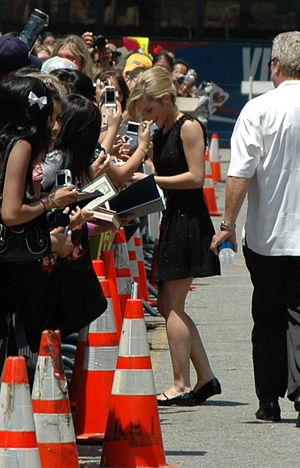
Bravo Otto est un prix attribué depuis 1957 par les lecteurs du magazine allemand Bravo.